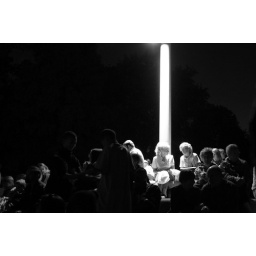
I loved the way the street lamp illuminated this old woman. It singled her out in a crowd of darkness.